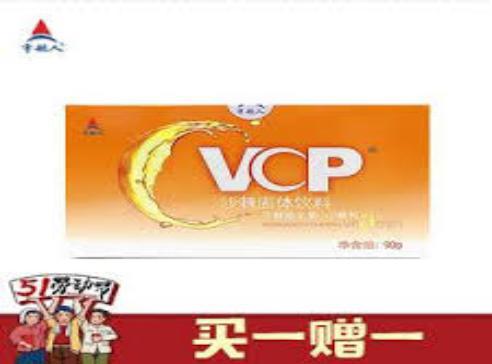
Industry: Necessities